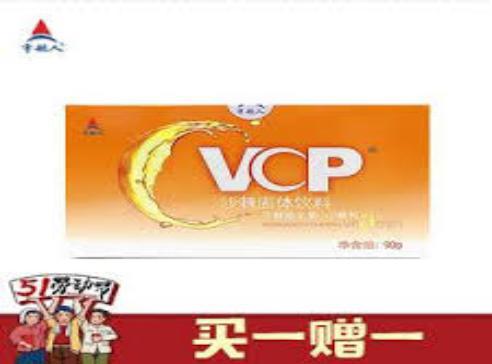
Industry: Necessities